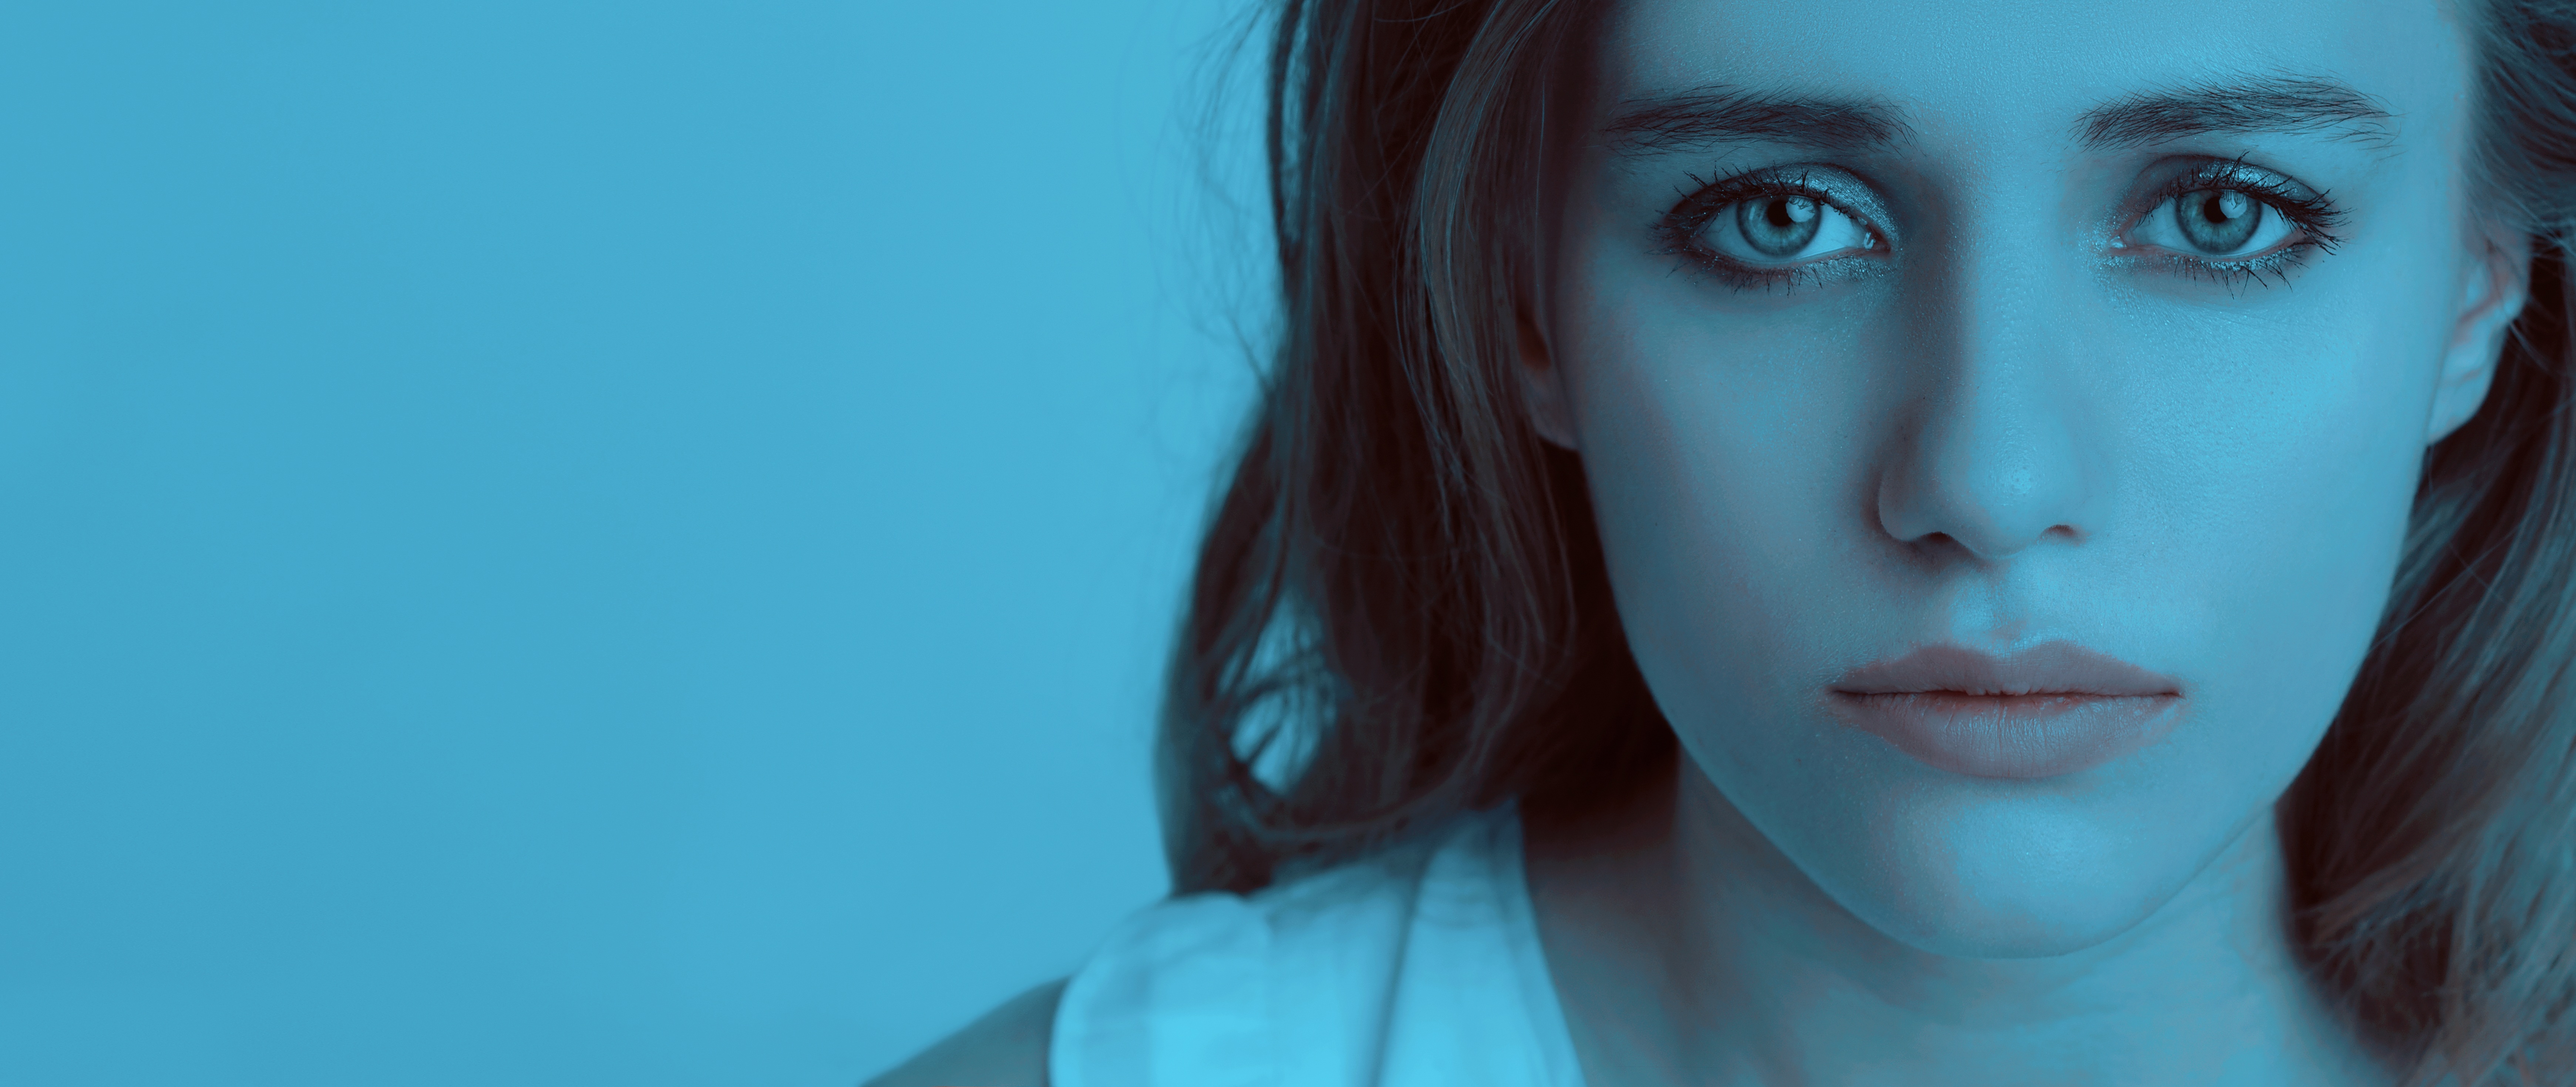
girl, woman, hair, photography, view, female, portrait, model, color, fashion, blue, mouth, long hair, close up, black hair, face, nose, eyes, art, girls, eye, head, skin, beauty, organ, sorrow, photoshoot, emotion, actress, photo shoot, brown hair, sense, blue background, sad girl, portrait photography, girl crying